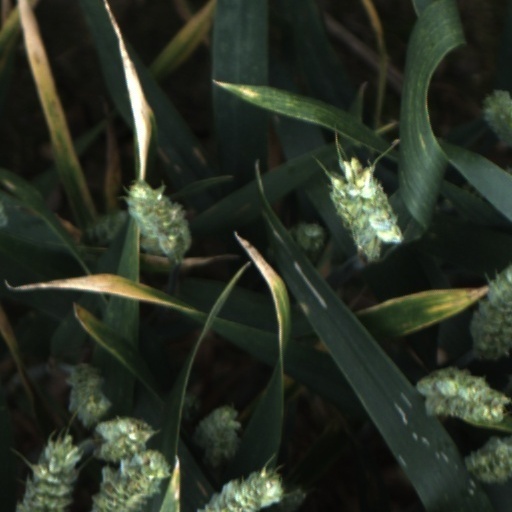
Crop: wheat